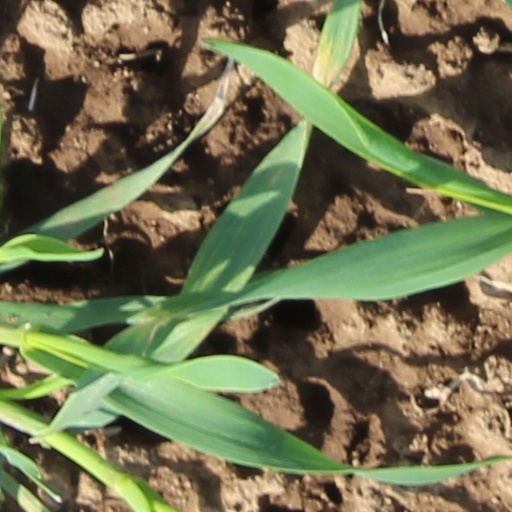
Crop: wheat